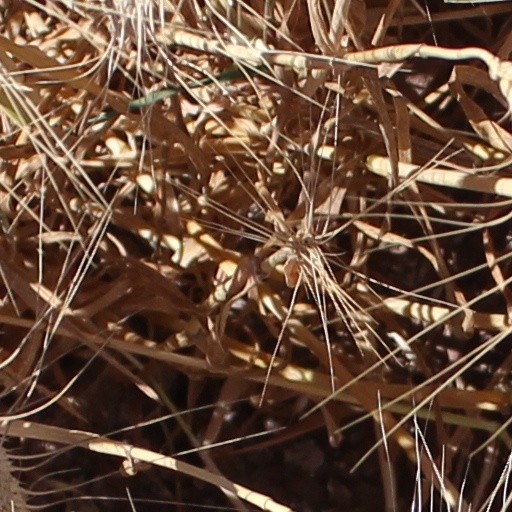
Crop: wheat